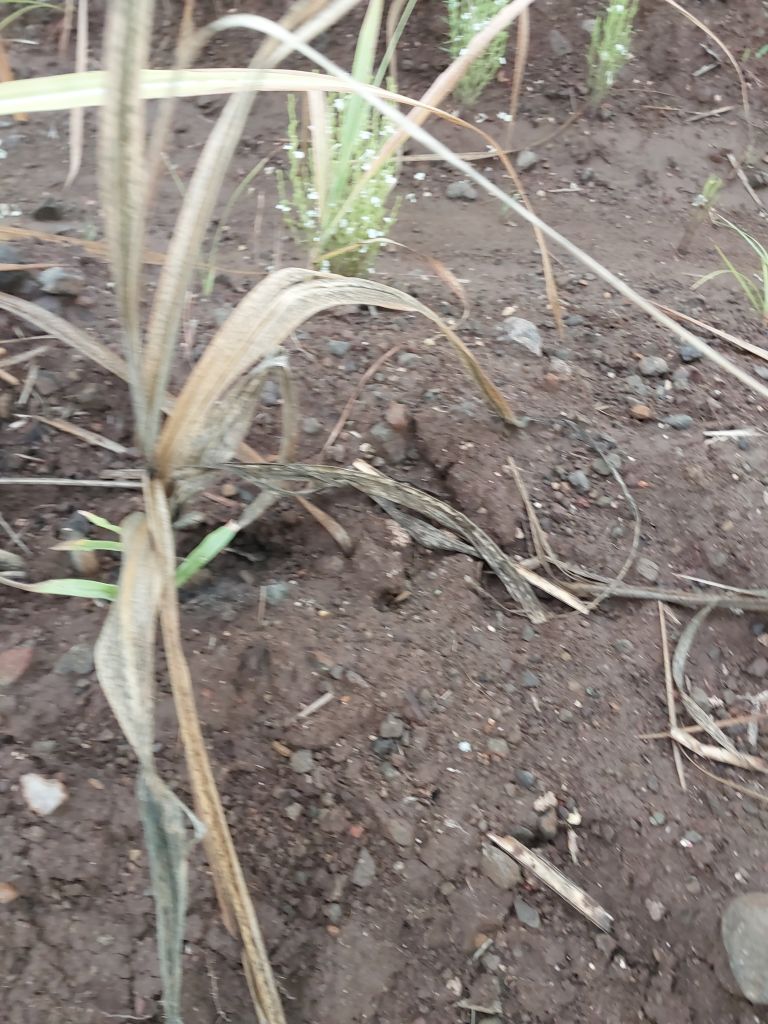
Label: Sett Rot